Sakai Tadakatsu (Shōnai)

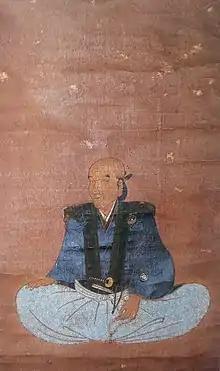
Sakai Tadakatsu

was a Sengoku period samurai and early Edo period "daimyō" under the Tokugawa shogunate of Japan. His courtesy title was "Kunai-no-taifu".